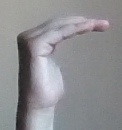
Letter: haa